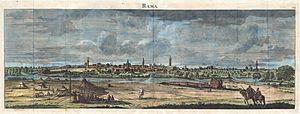
Cornelis de Bruijn ou de Bruyn, dit en français Corneille le Brun, est un graveur, peintre, voyageur et écrivain néerlandais du siècle d'or. Il entreprend deux grands voyages et. Le livre illustré qu'il publie au bout de son premier périple est le premier au monde contenant des gravures en couleurs.